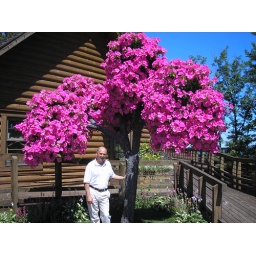
petunias from Australia in hanging baskets on fake tree